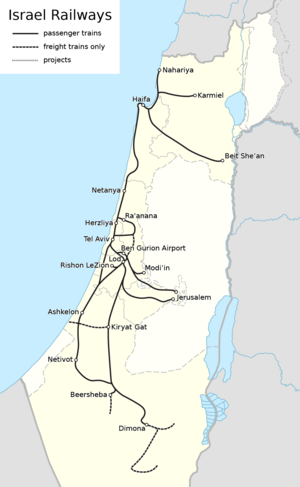
En Israël, le transport ferroviaire est principalement assuré par les Chemins de fer israéliens, l'entreprise publique qui exploite les lignes voyageurs interurbaines et suburbaines ainsi que les services de fret du pays. Le réseau à voie normale est essentiellement développé le long de la côte méditerranéenne et est centrée sur la ville de Tel Aviv-Jaffa. Contrairement aux véhicules routiers, les trains circulent à gauche en Israël.